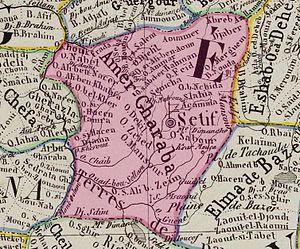
Sétif, est une ville du Nord-Est de l'Algérie et le chef-lieu de la wilaya de Sétif. Il s'agit de l'une des villes les plus importantes d'Algérie ; elle est souvent considérée comme la capitale commerciale du pays. Située au sud de la Petite Kabylie, à 217 km à l'est-sud-est d'Alger, à 60 km à l'est-nord-est de Bordj Bou Arreridj, à 225 km à l'ouest-sud-ouest de Annaba et à 109 km à l'ouest de Constantine, la ville culmine à 1 100 m d'altitude.